Robert Campbell (fur trader)

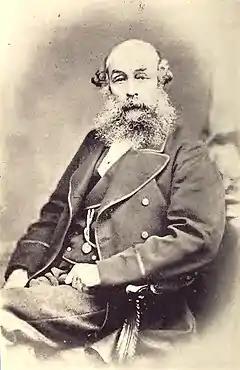

Robert Campbell (21 February 1808 – 9 May 1894) was a Hudson's Bay Company fur trader and explorer. He explored a large part of the southern Yukon and northern British Columbia. He established the short-lived Dease Lake Post, and in 1838 he was the first European to reach the Stikine River overland. He established Fort Frances, Yukon on Frances Lake in the Liard River basin. In 1840 he crossed from Frances Lake to the Pelly River becoming the first European to explore the upper Yukon River Basin. He established Fort Selkirk, Yukon, at the juncture of the Yukon River and the Pelly River.